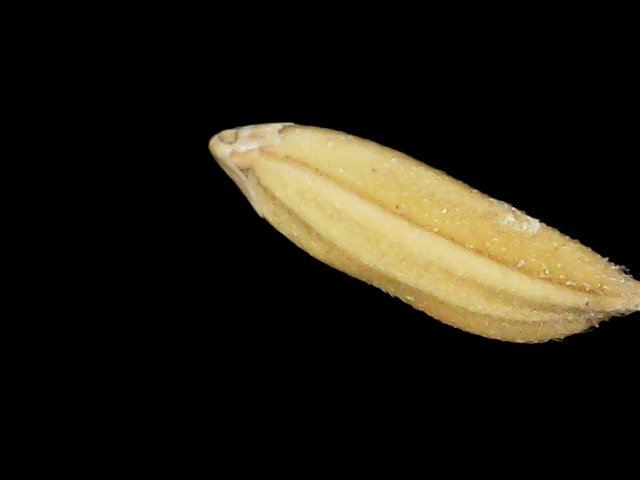
Rice variety: Binadhan24